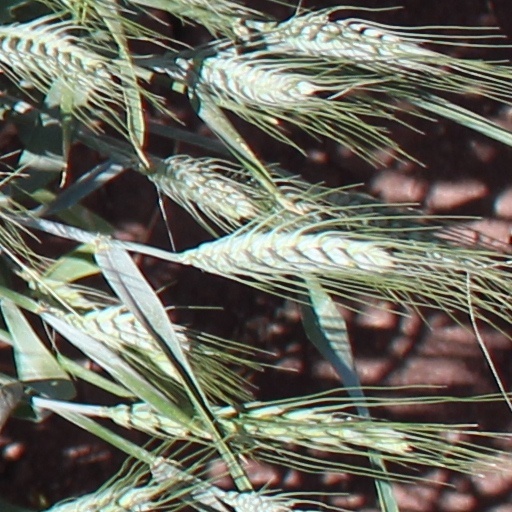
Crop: wheat